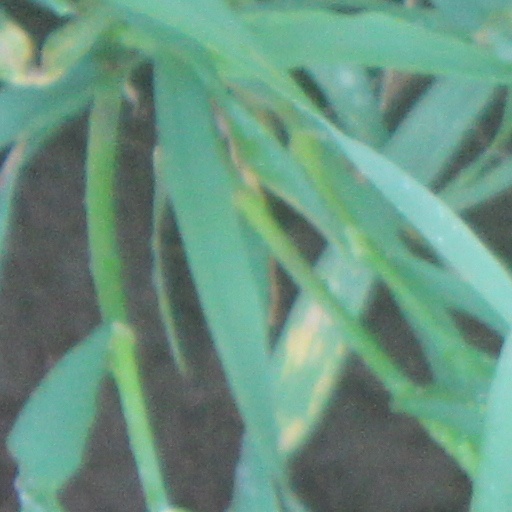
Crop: wheat